Martin Fraisl

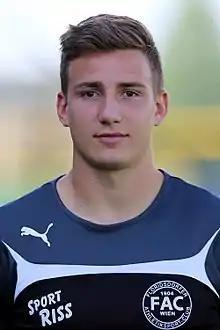
Fraisl in 2016

Martin Fraisl (born 10 May 1993) is an Austrian professional footballer who plays as a goalkeeper for Liga Portugal 2 club C.D. Mafra.